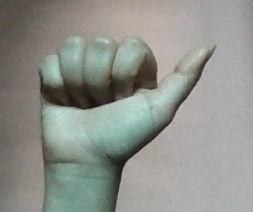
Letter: dhad